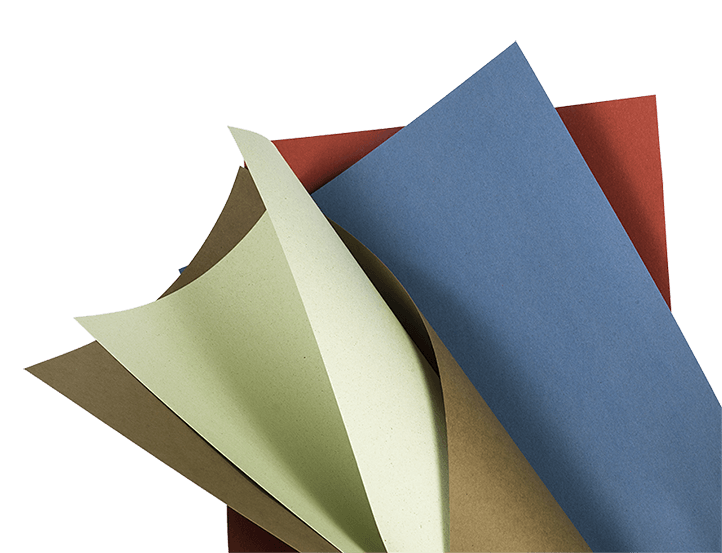
Label: paper